United States corporate law

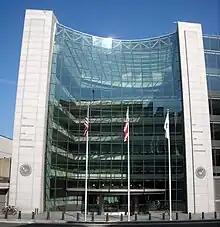
The Securities and Exchange Commission has a statutory duty to regulate some aspects of director elections and shareholder voting rights, though its rule-making authority has continually been challenged by the Business Roundtable.

Although it is possible to structure corporations differently, the two basic organs in a corporate constitution will invariably be the general meeting of its members (usually shareholders) and the board of directors. Boards of directors themselves have been subject in modern regulation to a growing number of requirements regarding their composition, particularly in federal law for public corporations. Particularly after the Enron scandal, companies listed on the major stock exchanges (the New York Stock Exchange, the NASDAQ, and AMEX) were required to adopt minimum standards on the number of independent directors, and their functions. These rules are enforced through the threat of delisting by the exchange, while the Securities and Exchange Commission works to ensure ultimate oversight. For example, the NYSE Listed Company Manual Rule 303A.01 requires that listed companies have a majority of "independent" directors. "Independence" is in turn defined by Rule 303A.02 as an absence of material business relationship with the corporation, not having worked for the last three years for the corporation as an employee, not receiving over $120,000 in pay, or generally having family members who are. The idea here is that "independent" directors will exercise superior oversight of the executive board members, and thus decrease the likelihood of abuse of power. Specifically, the nominations committee (which makes future board appointments), compensation committee (which sets director pay), and audit committee (which appoints the auditors), are required to be composed of independent directors, as defined by the Rules. Similar requirements for boards have proliferated across many countries, and so exchange rules allow foreign corporations that are listed on an American exchange to follow their home jurisdiction's rules, but to disclose and explain how their practices differ (if at all) to the market. The difficulty, however, is that oversight of executive directors by independent directors still leaves the possibility of personal relationships that develop into a conflict of interest. This raises the importance of the rights that can be exercised against the board as a whole.